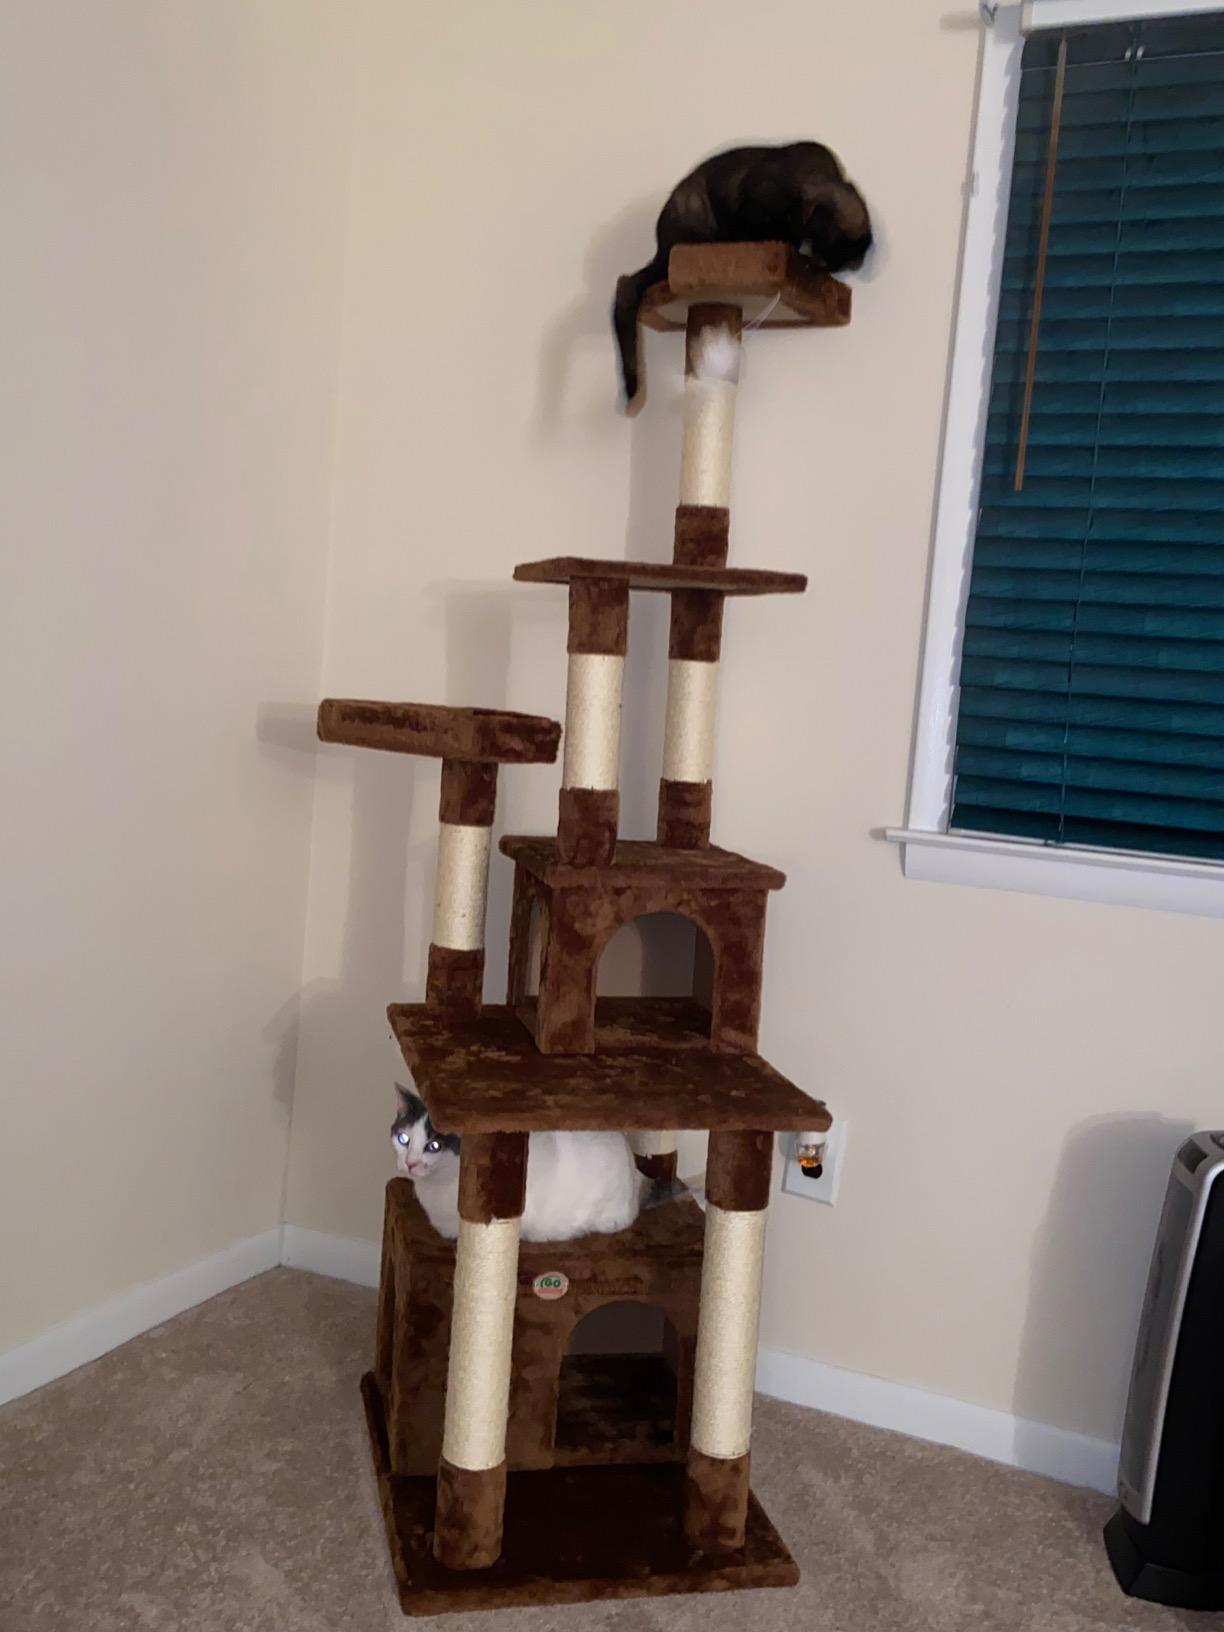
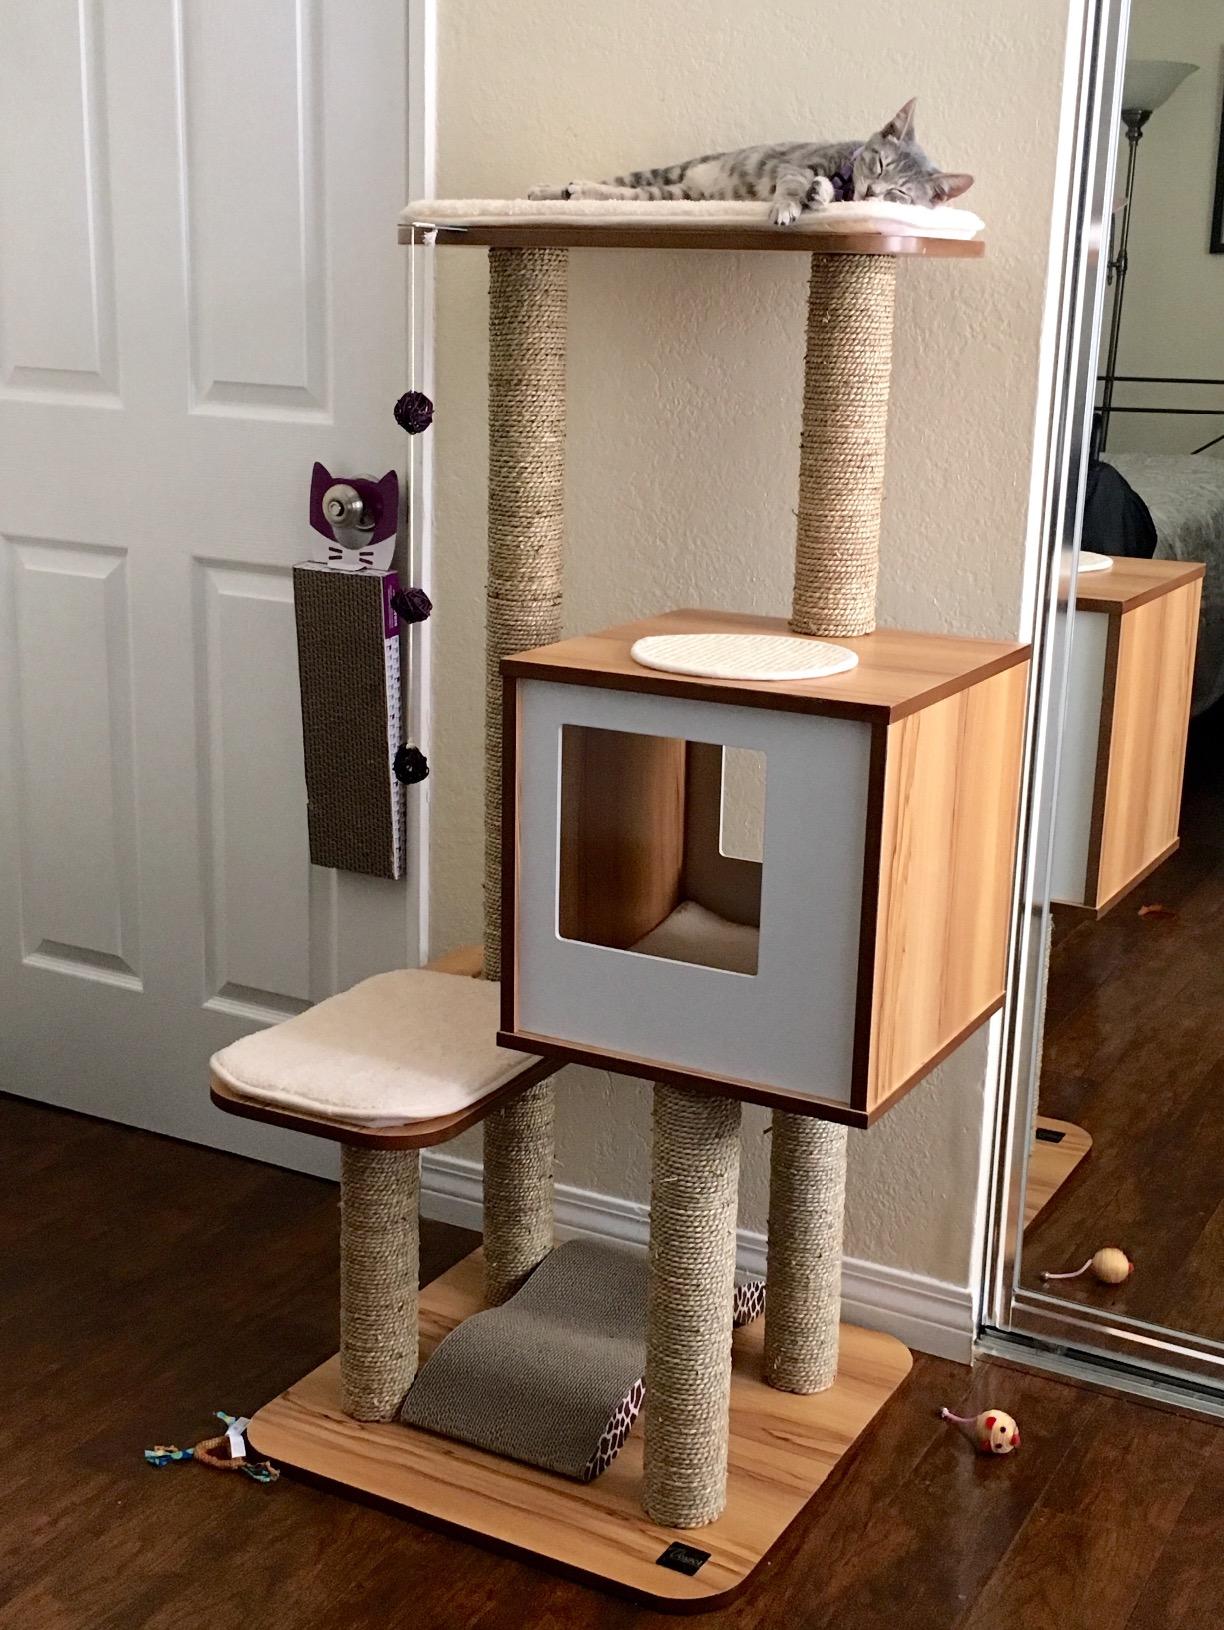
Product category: items_cat tree
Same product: no